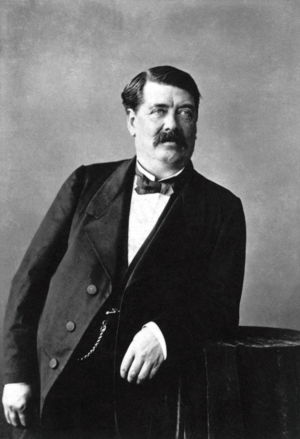
Le Figaro est un journal quotidien français fondé en 1826, sous le règne de Charles X. Il est à ce titre le plus ancien quotidien de la presse française encore publié. Il est nommé d'après Figaro, le personnage de Beaumarchais, dont il met en exergue la réplique : « Sans la liberté de blâmer, il n'est point d'éloge flatteur. »
Le Figaro est un journal quotidien français fondé en 1826, sous le règne de Charles X. Il est à ce titre le plus ancien quotidien de la presse française encore publié. Il est nommé d'après Figaro, le personnage de Beaumarchais, dont il met en exergue la réplique : « Sans la liberté de blâmer, il n'est point d'éloge flatteur. »